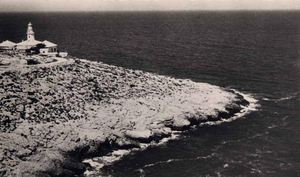
Le phare de Cullera est un phare situé sur Cabo de Cullera entre Dénia et le port de Valence, dans la ville de Cullera, province de Valence en Espagne.